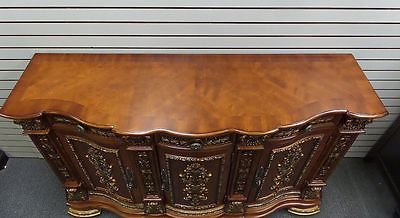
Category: cabinet